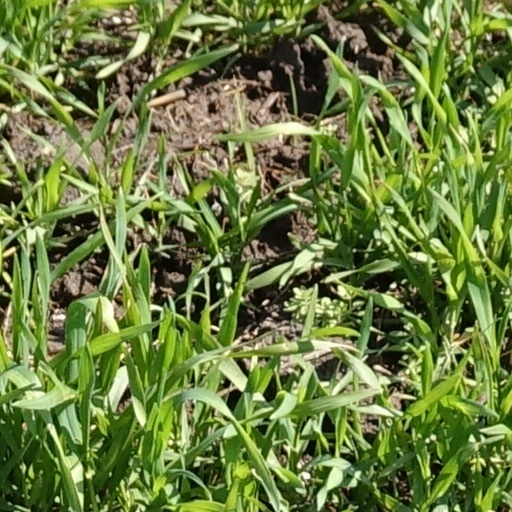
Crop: wheat